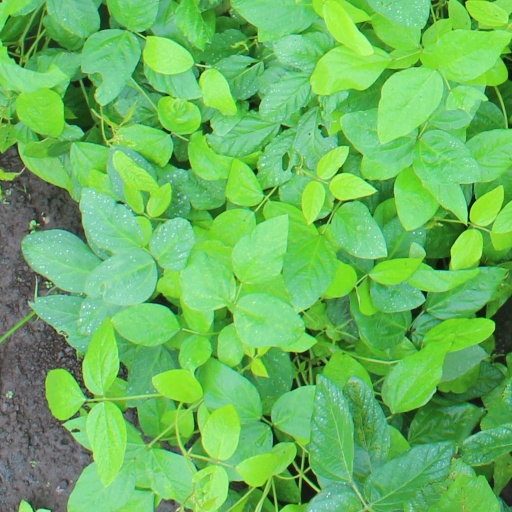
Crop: soybean